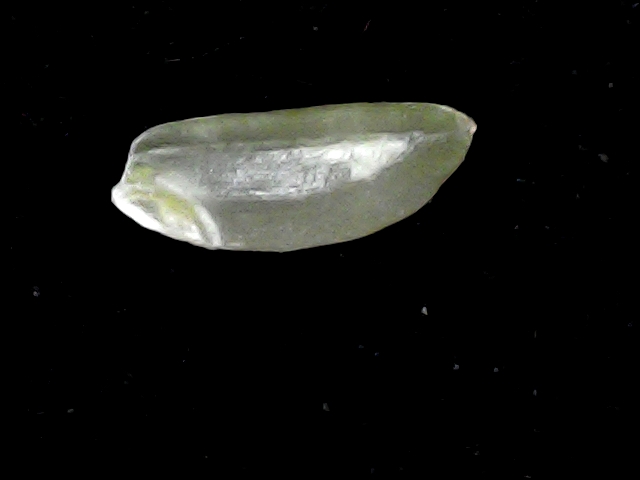
Rice variety: BD39